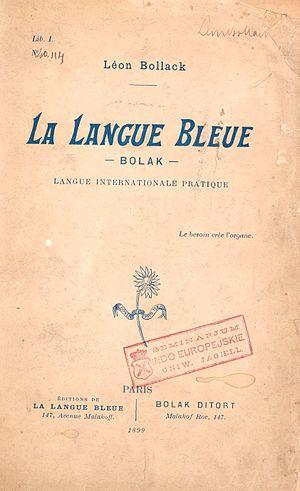
Leon Bollack: La Langue Bleue Bolak: langue internationale pratique, 1899